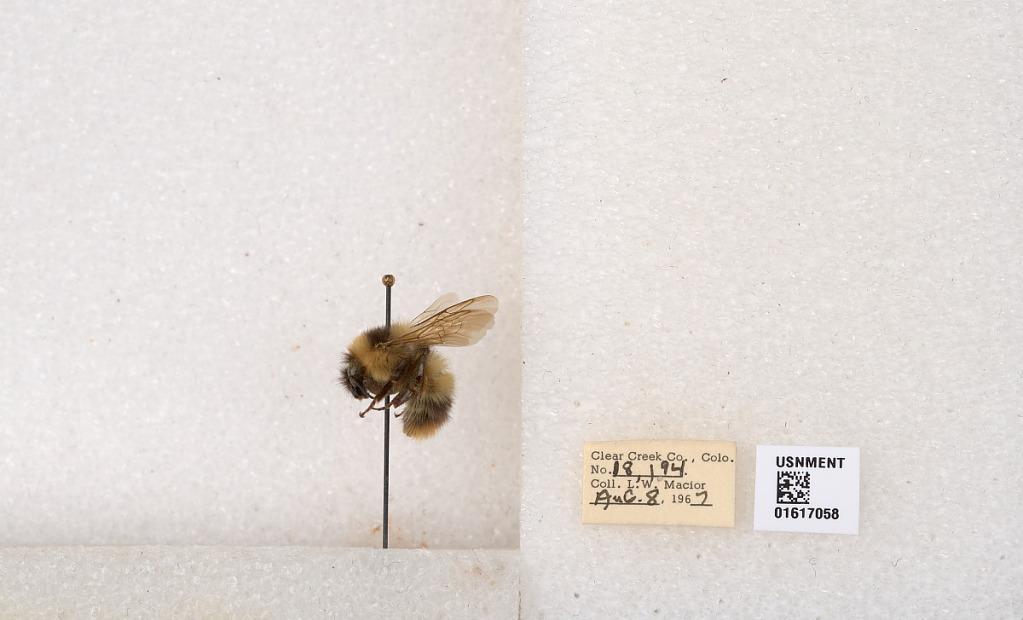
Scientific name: Bombus kirbyellus
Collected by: L. Macior
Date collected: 1967-8-8
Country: United States
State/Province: Colorado
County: Clear Creek
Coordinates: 39.6891, -105.644